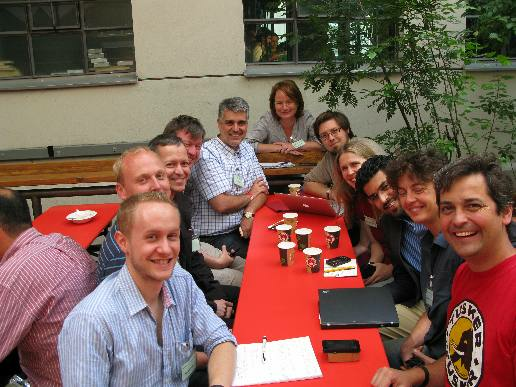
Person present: Yes